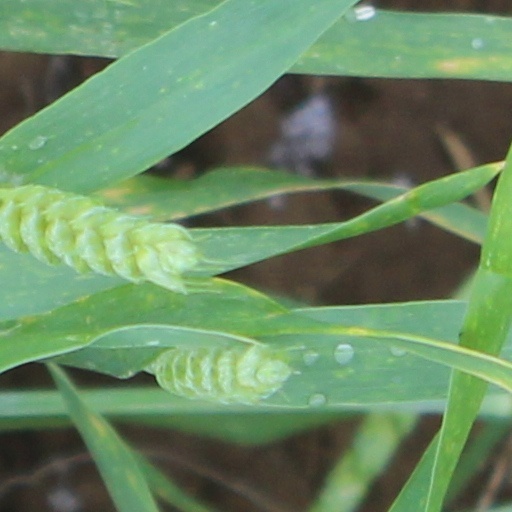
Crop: wheat